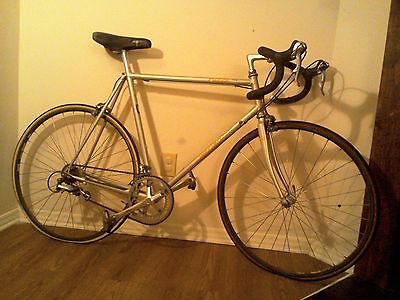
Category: bicycle